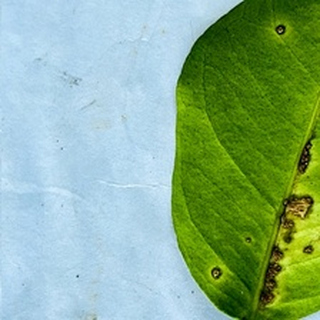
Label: lemon_anthracnose